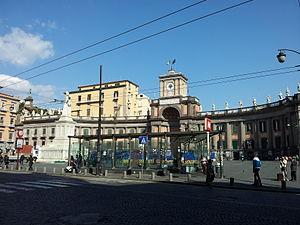
Piazza Dante est une importante place de Naples dédiée au poète Dante Alighieri dont la statue sculptée au XIXᵉ siècle par Tito Angelini domine la place